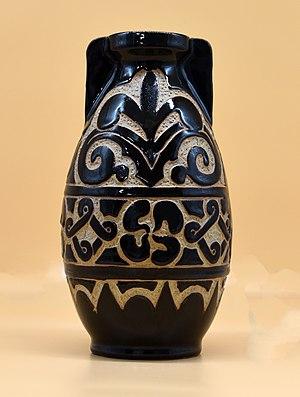
Jarralia Suzanne Fischer
Ciboure est une ville de Nouvelle Aquitaine située dans les Pyrénées Atlantiques. Une poterie y a été active de 1919 à 1995.